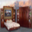
Label: bed